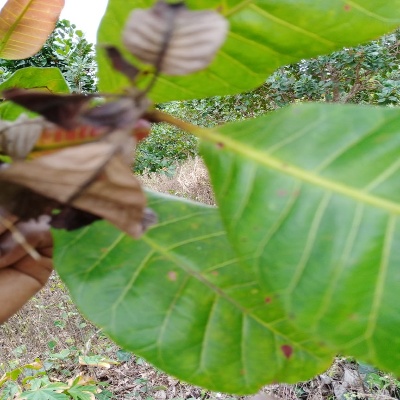
Crop: Cashew
Condition: anthracnose